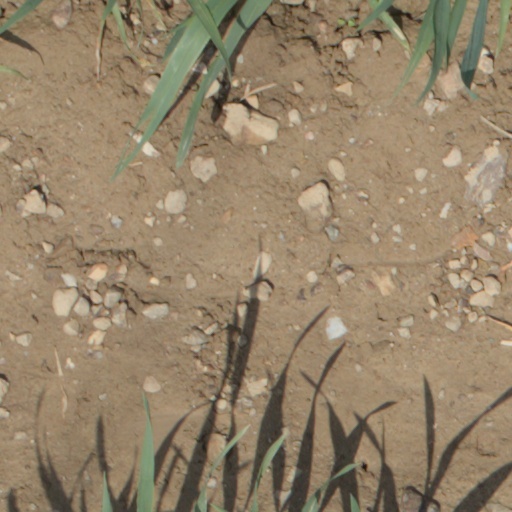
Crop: wheat